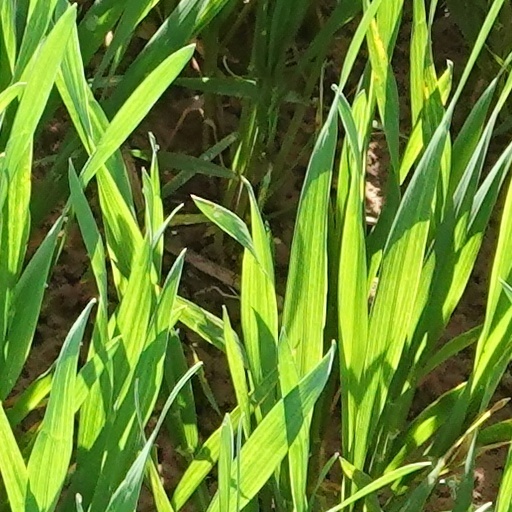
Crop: wheat